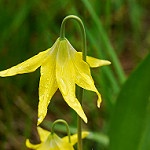
Label: glacier